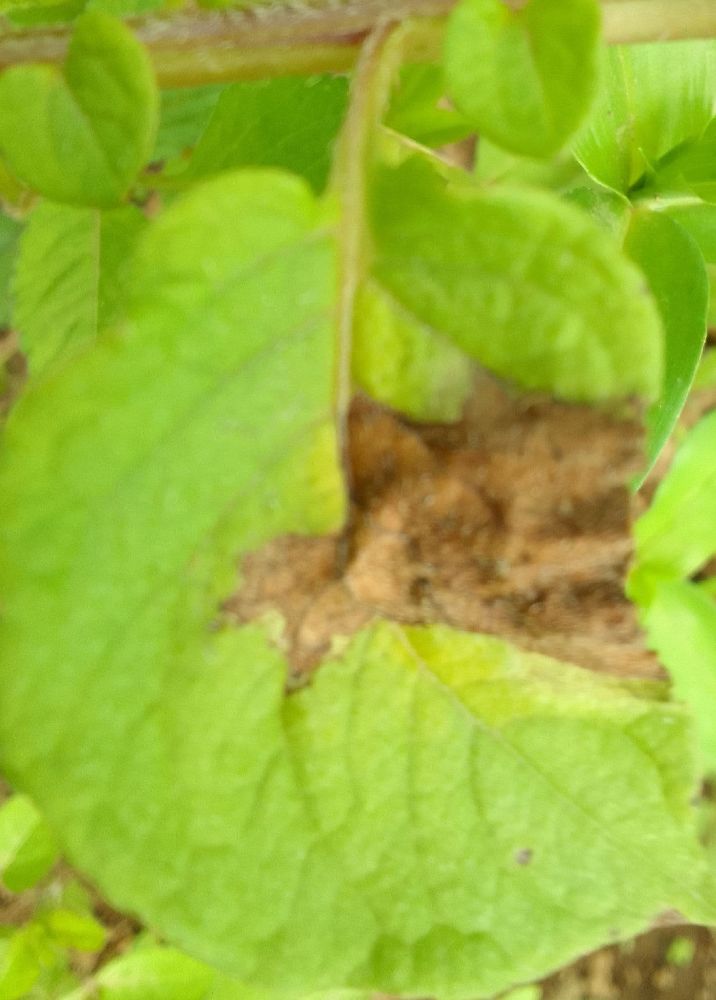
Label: Late blight